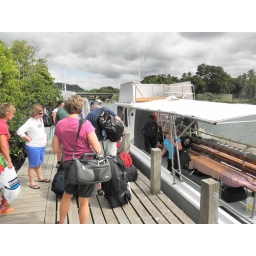
Two and a half hours in a van got us to Pacific Harbor... where we could catch a boat to Beqa Island.